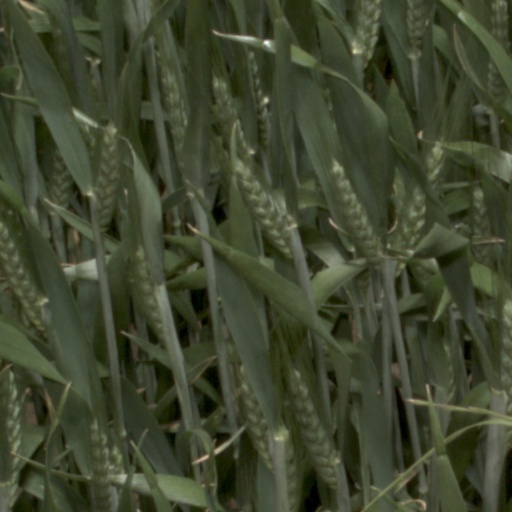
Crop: wheat